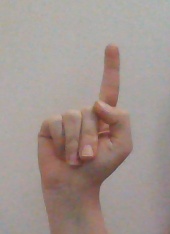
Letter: bb